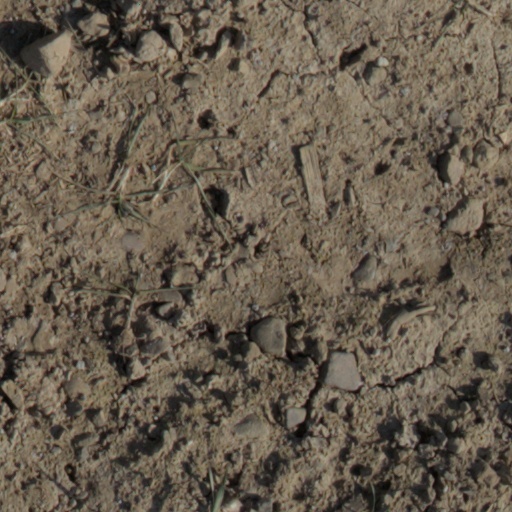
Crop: wheat